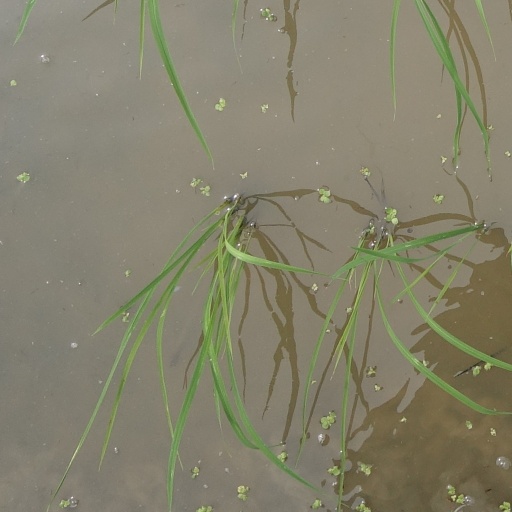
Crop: rice